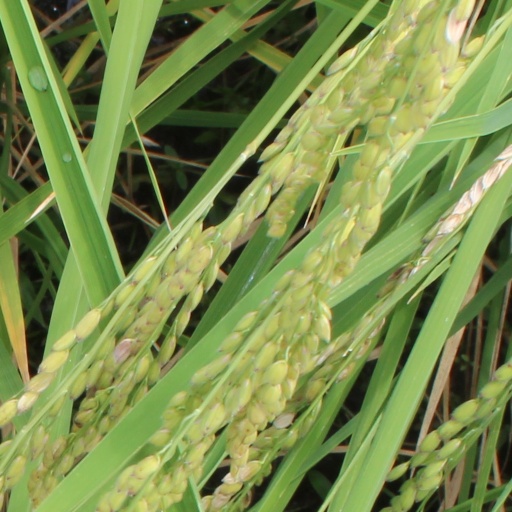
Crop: rice